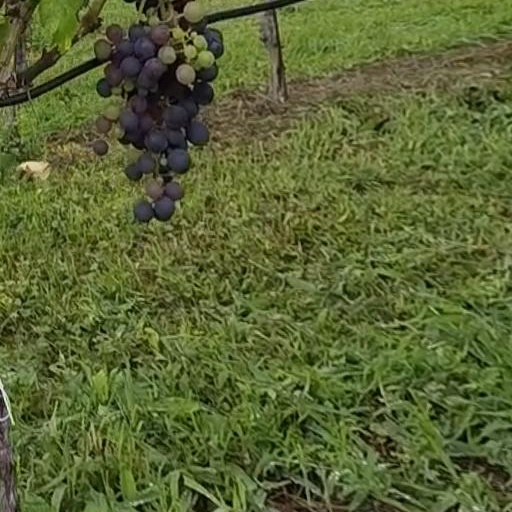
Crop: grape